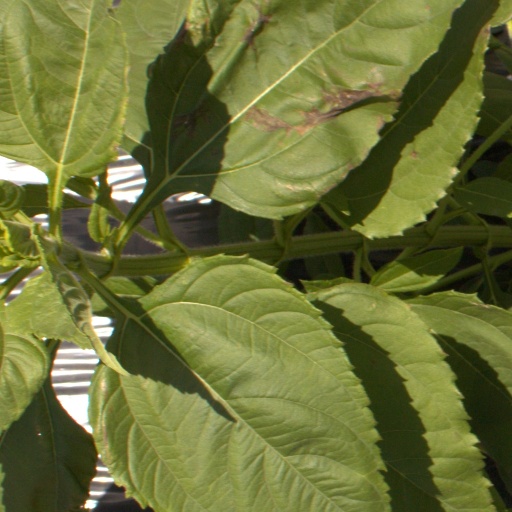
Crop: Jerusalem artichoke